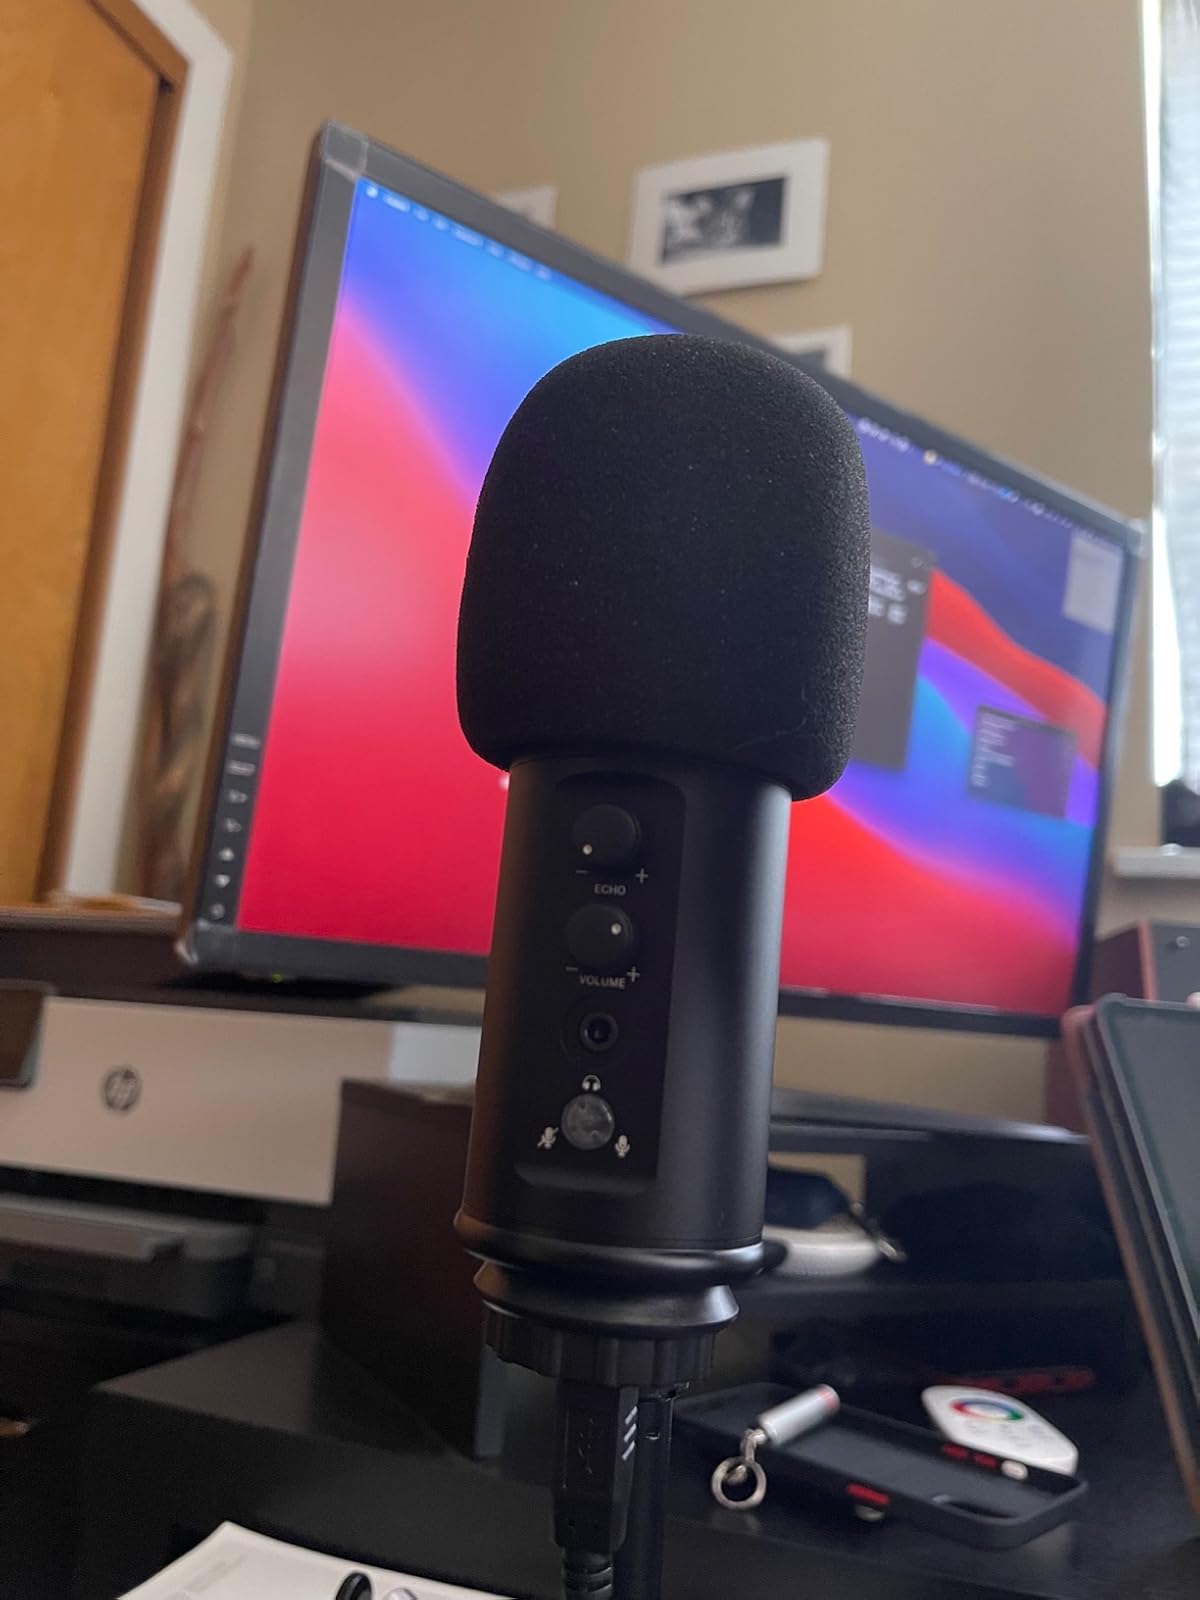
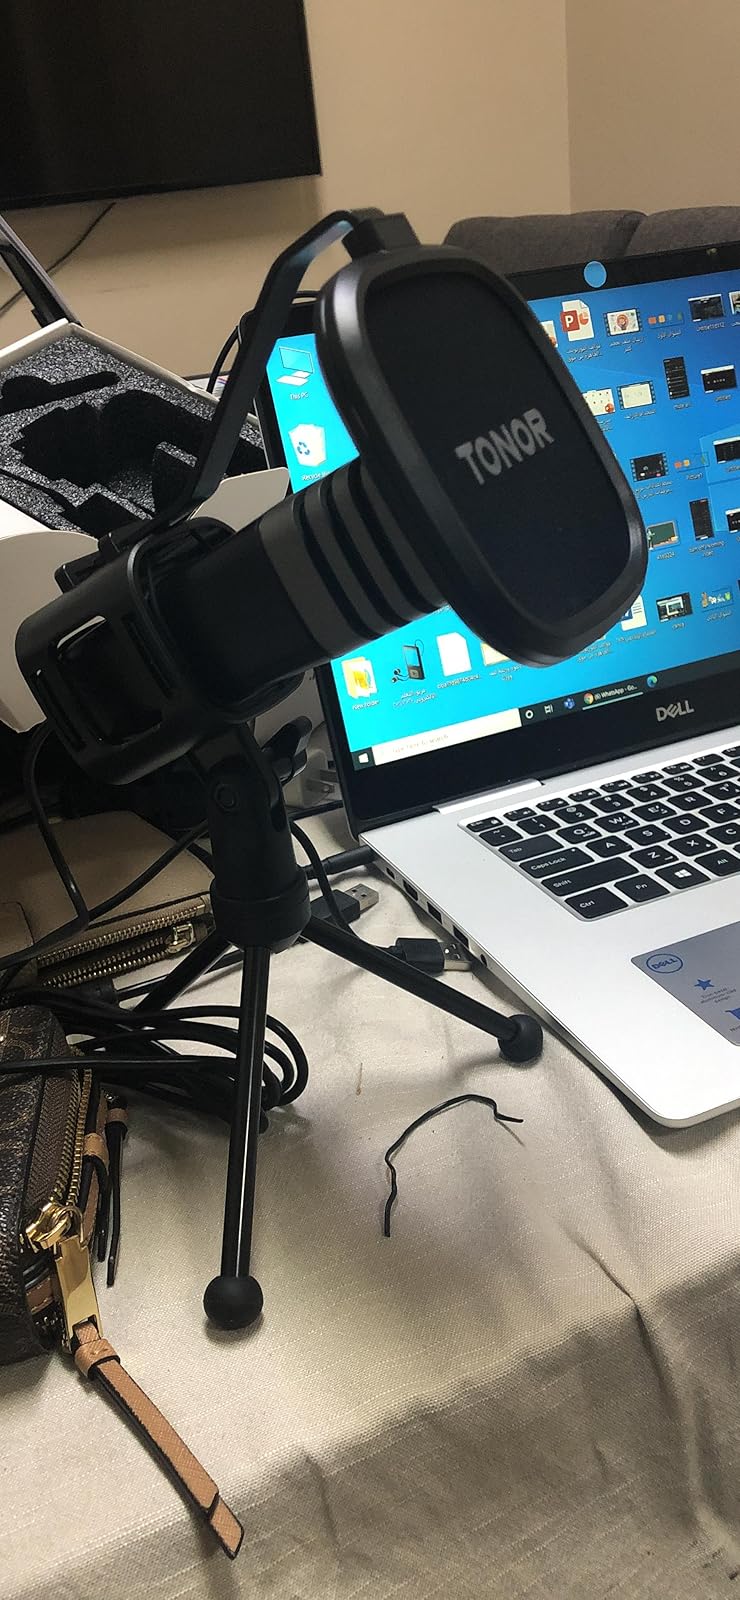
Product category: microphone
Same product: no